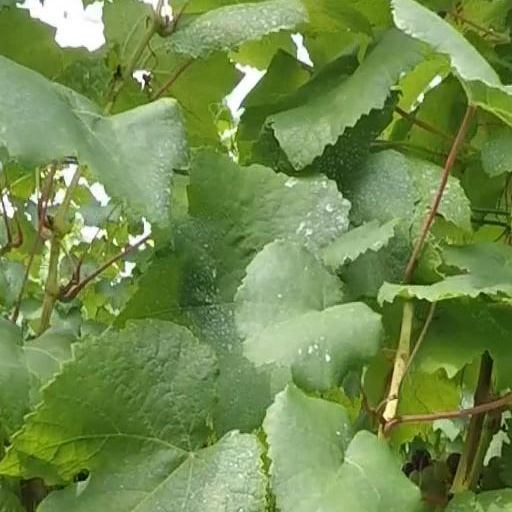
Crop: grape